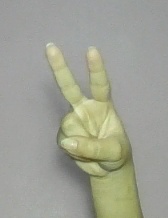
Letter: taa